Reg Gibb

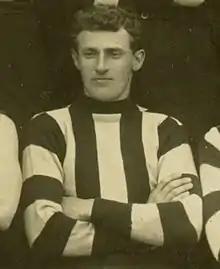
Gibb in 1913

Reginald Norman Gibb (10 November 1892 – 15 July 1981) was an Australian rules footballer who played with Collingwood and Melbourne in the Victorian Football League (VFL).